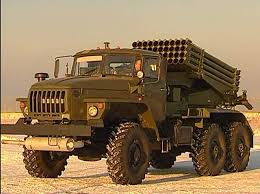
Label: Self Propelled Artillery